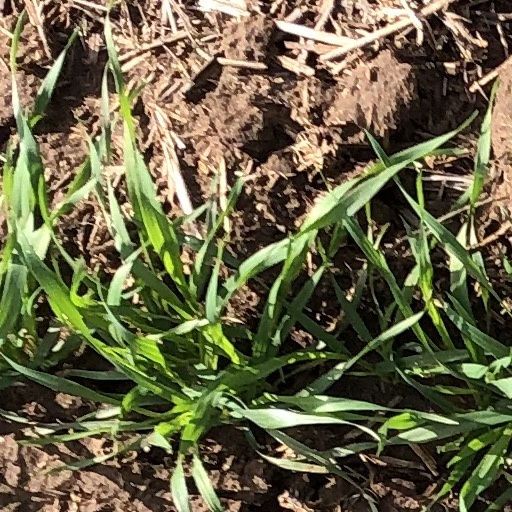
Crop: wheat